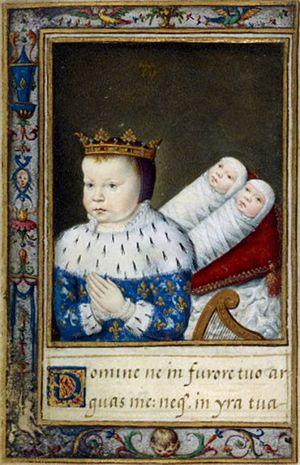
Jeanne de France, mort-née le 24 juin 1556 à Saint-Germain-en-Laye, est la cinquième fille et le dixième enfant du roi Henri II de France et de la reine Catherine de Médicis.
Victoire de France, est la quatrième fille et la neuvième enfant du roi Henri II et de la reine Catherine de Médicis.